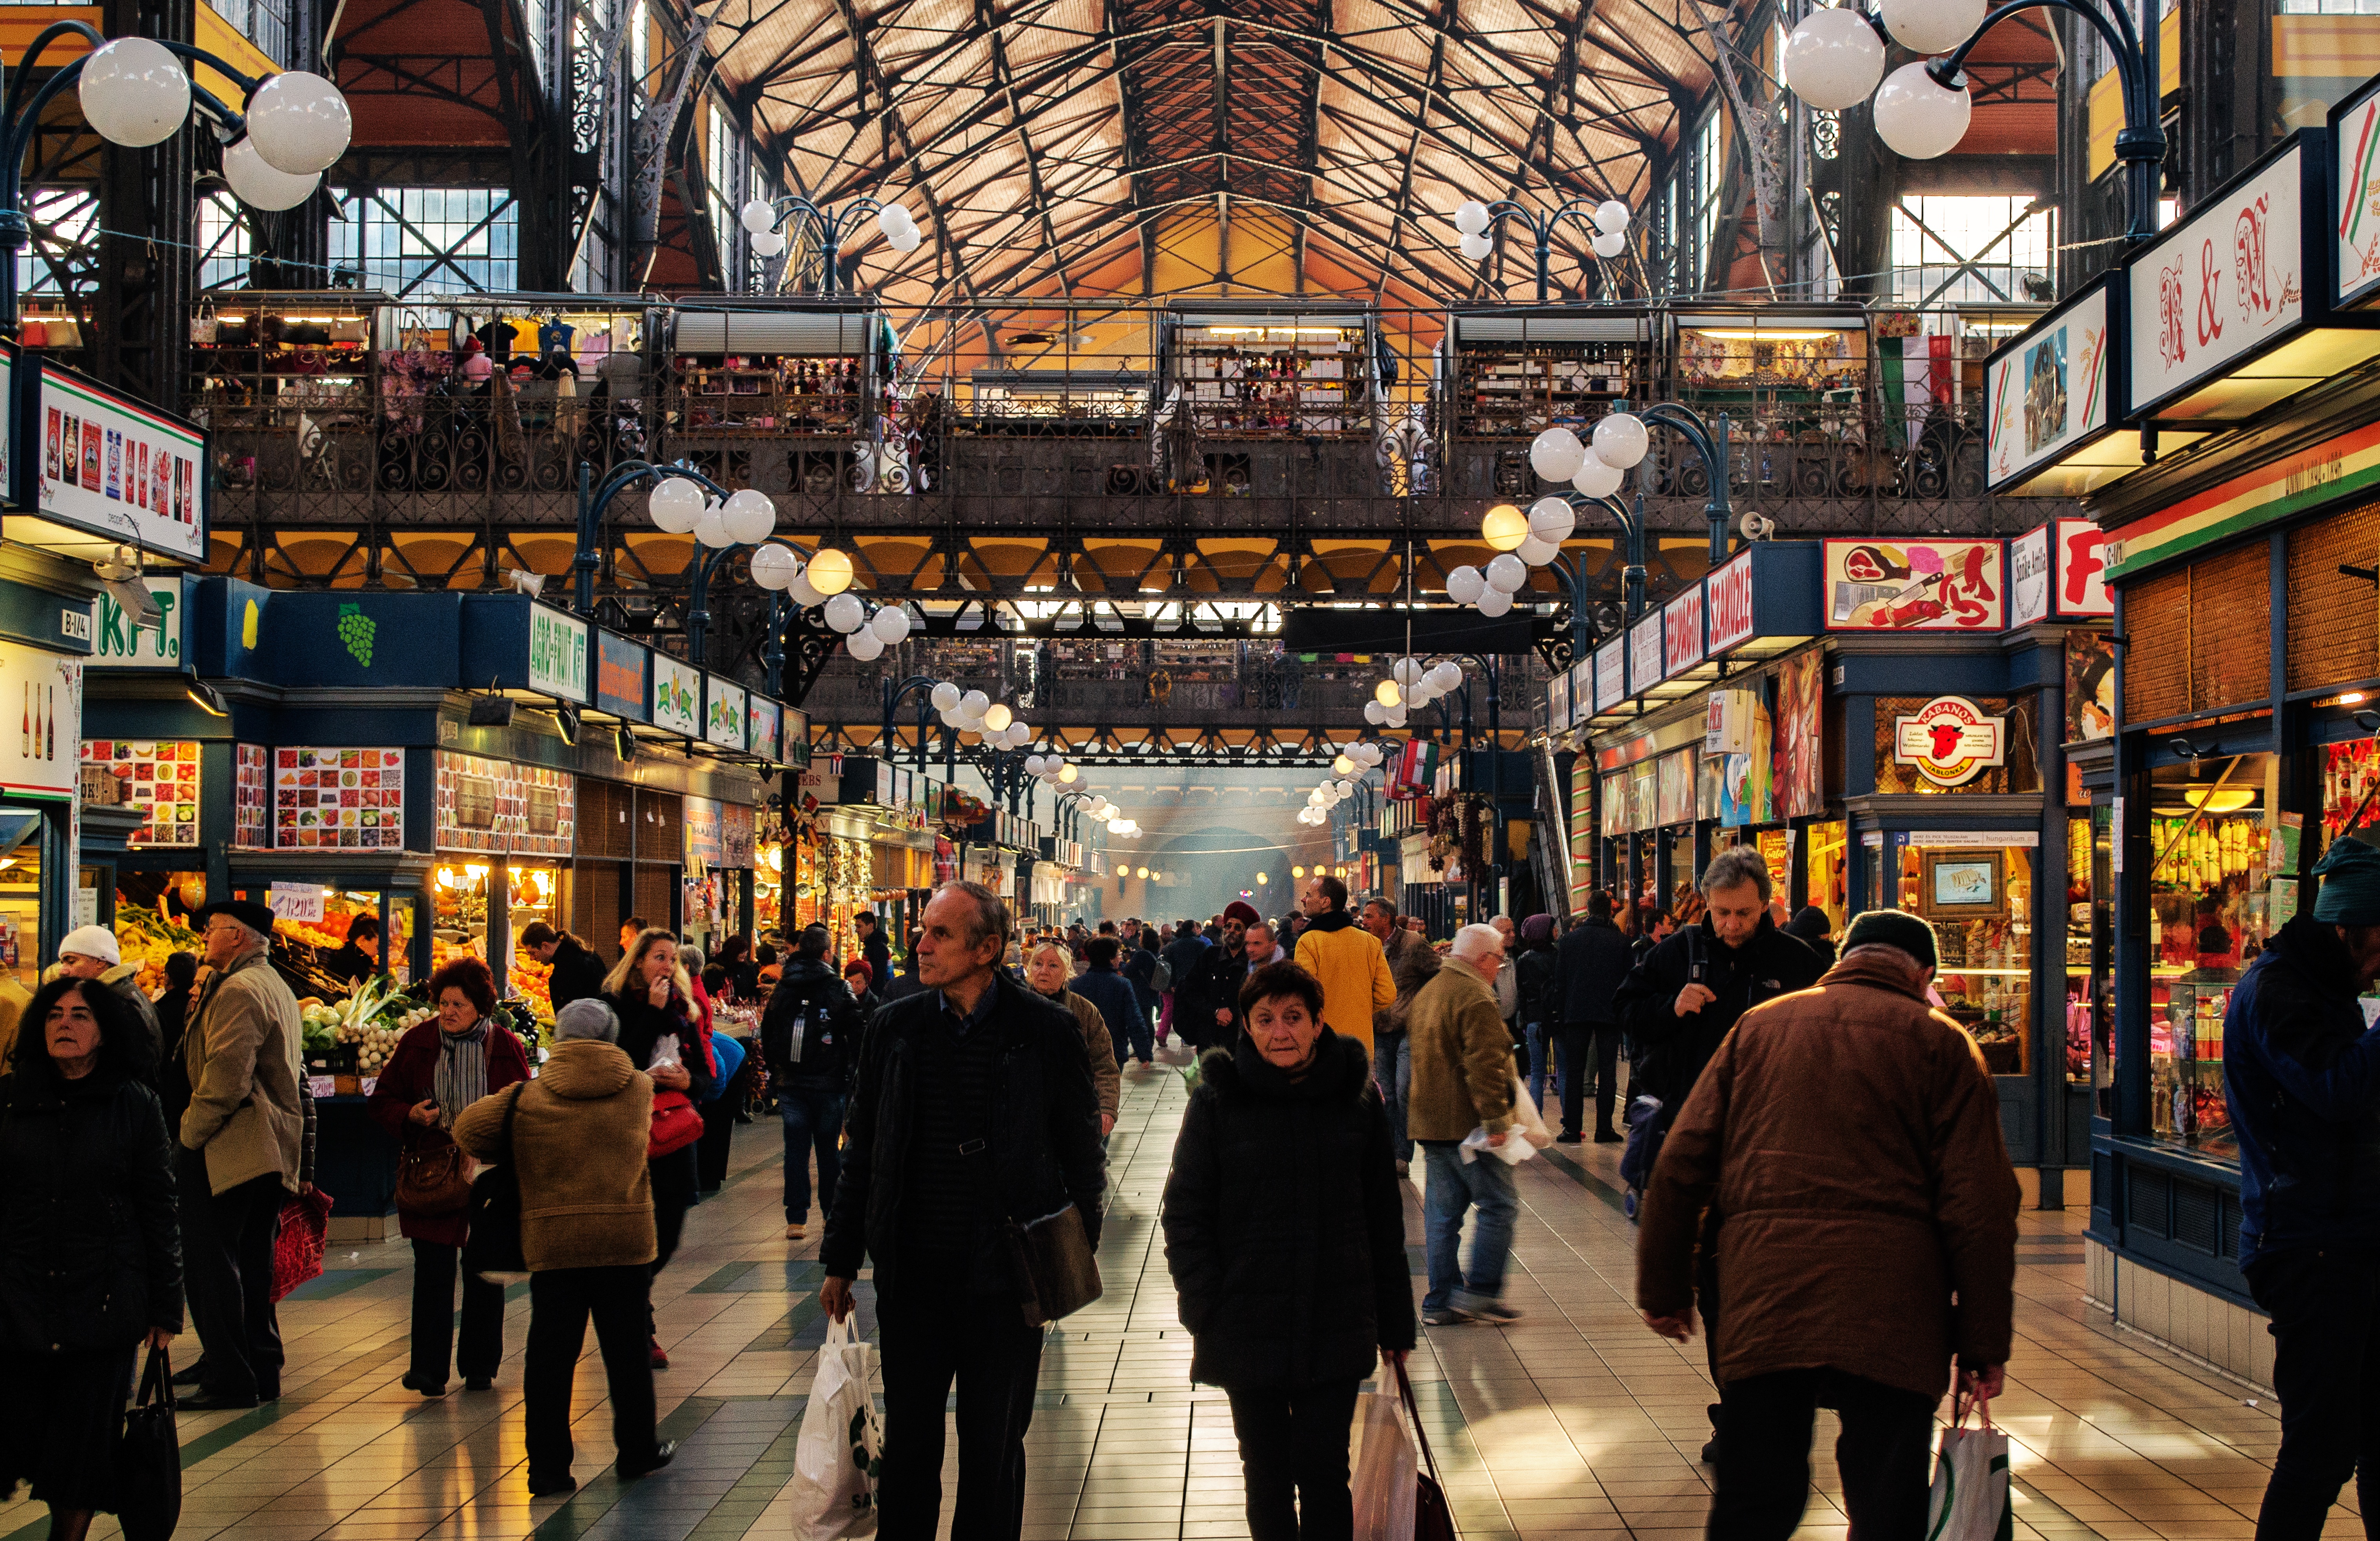
pedestrian, people, road, street, city, crowd, travel, shop, store, food, vendor, ingredient, bazaar, market, marketplace, shopping, tourism, public space, poultry, central, infrastructure, budapest, tradition, seller, traditional, paprika, retail, bazar, shopping mall, urban area, local market, human settlement